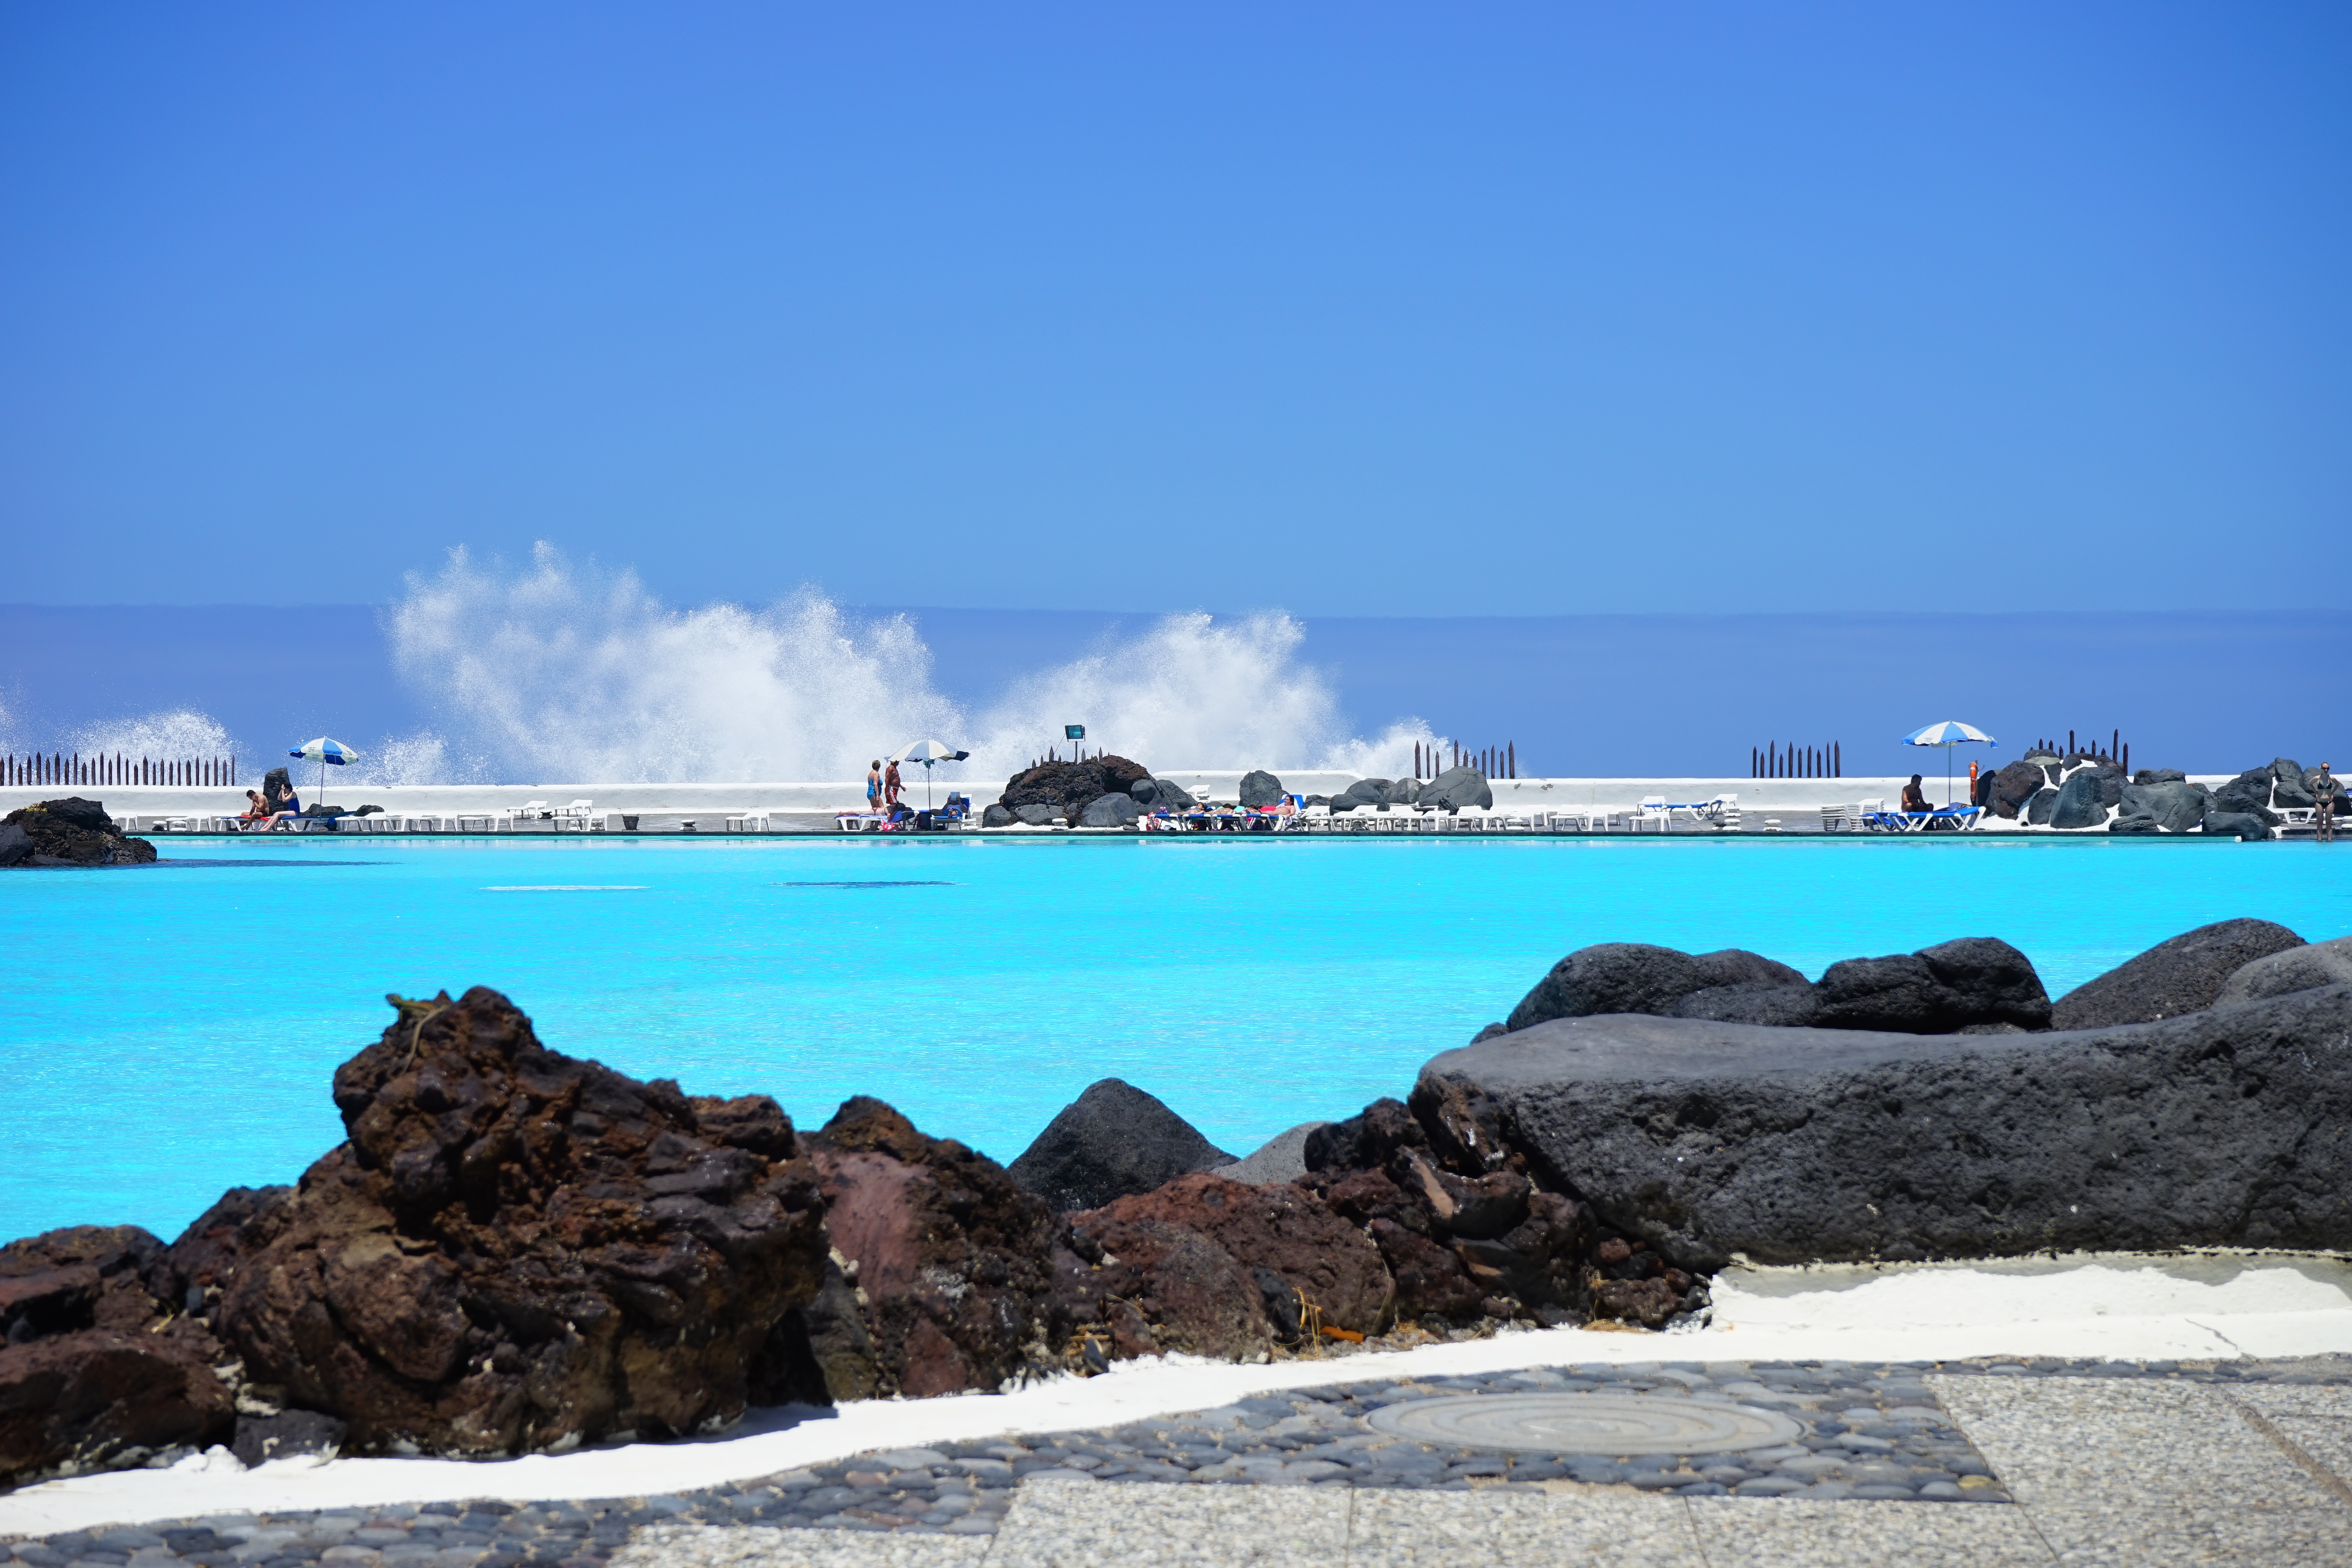
beach, sea, coast, water, ocean, horizon, shore, wave, wet, vacation, pool, clear, swim, cove, swimming pool, lagoon, bay, island, blue, terrain, body of water, cool, tenerife, caribbean, cape, islet, canary islands, refresh, outdoor pool, fun bathing, puerto de la cruz, sea water swimming pool, lago marti nez